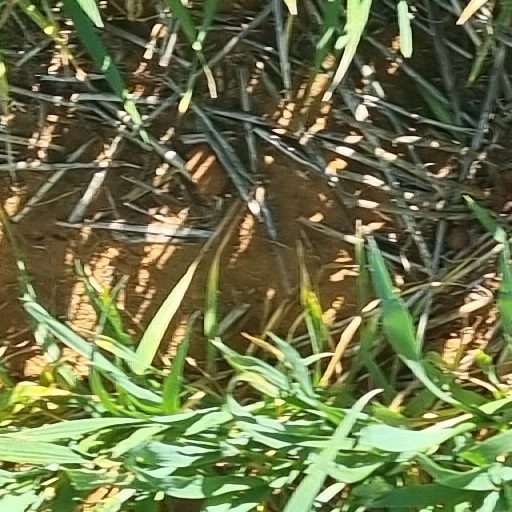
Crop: wheat